Bernstorff Mansion

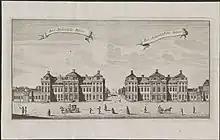
The Bernstorff Mansion (right) and the Dehn Mansion (left).

Nicolai Eigtved's masterplan for Copenhagen's new Frederiksstaden district was presented in 1749. The four most prestigious lots were those of the four Amalienborg mansions that would surround the central, octagonal plaza of the new district. Then followed the two lots at the corners of the axially symmetric street Frederiksgade that marked the entrance to Amalienborg from Norgesgade (now Bredgade). In return for 30 years of freedom from property taxes, the two privy councilors Frederik Ludvig von Dehn and Count Johann Hartwig Ernst von Bernstorff committed themselves to building the two identical town mansions that were called for in Eigtved's masterplan.